Julio González (sculptor)

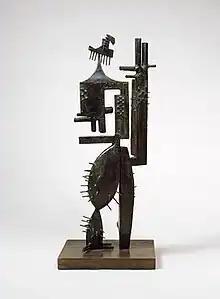
"Monsieur Cactus (Cactus Man I)", 1939

In the late 1930s González worked with naturalistic and abstract forms. The art he produced during this period, similar to other Spanish loyalist republican artists living abroad during the Spanish Civil War, reflected the pain and torment they felt. Significant amongst these pieces was his 1939 abstract sculpture "Monsieur Cactus (Cactus Man I)" which was influential on the development of avant-garde sculpture. Several of the exploratory drawings for the sculpture " ... suggest that the figure is shrieking; the prickly nails intensify the aggressive effect of the work, recalling Picasso’s use of nails in his "Guitar" of 1926."